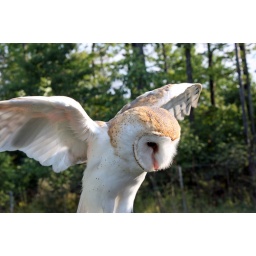
This bird was so beautiful. Barn owls are among the most widely distributed birds in the world